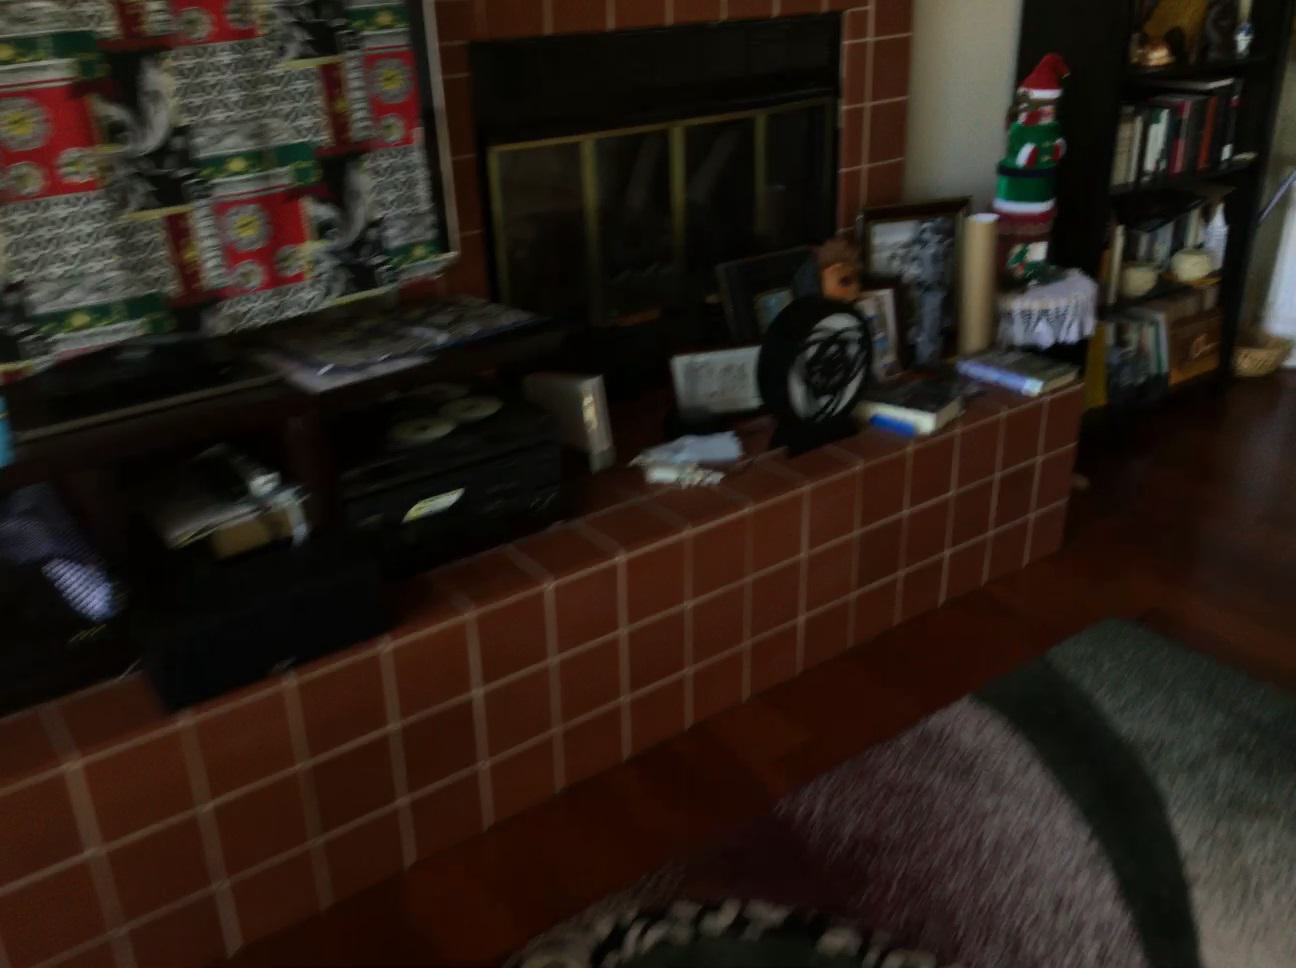
Question: Can the fireplace fit in front of the tv from the world's perspective? Final answer should be yes or no.
Answer: No